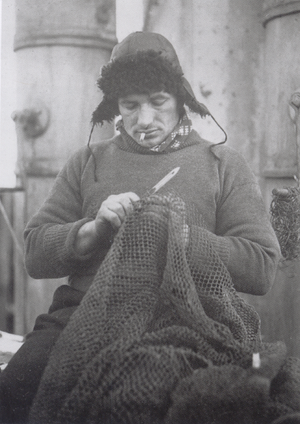
Liste des membres de l'expédition Endurance.